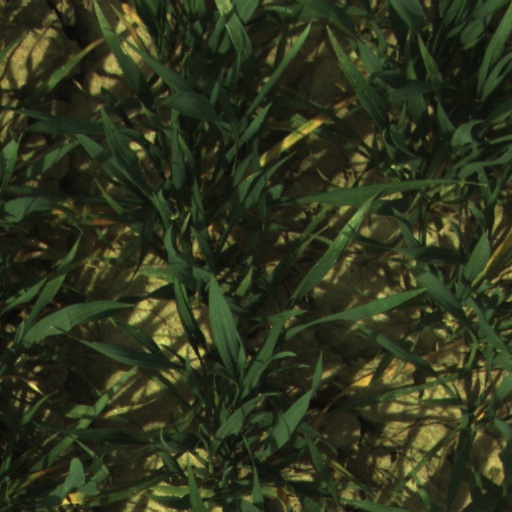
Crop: wheat